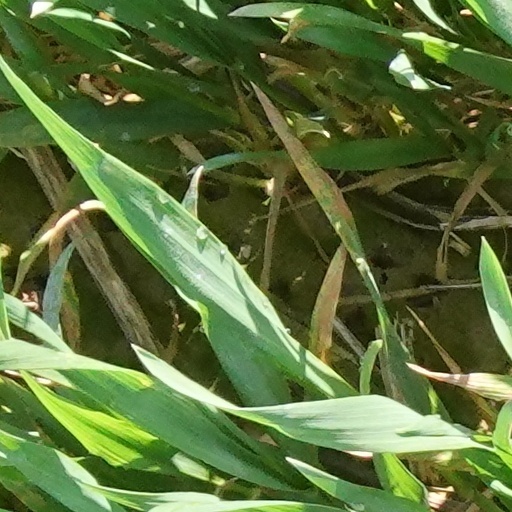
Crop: wheat